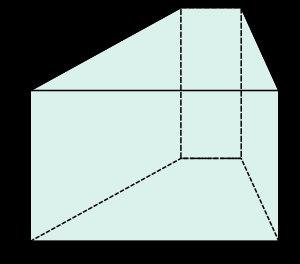
Un prisme est un solide géométrique délimité par deux polygones, appelés les bases du prisme, images l'un de l'autre par une translation. Ces bases sont reliées entre elles par des parallélogrammes.